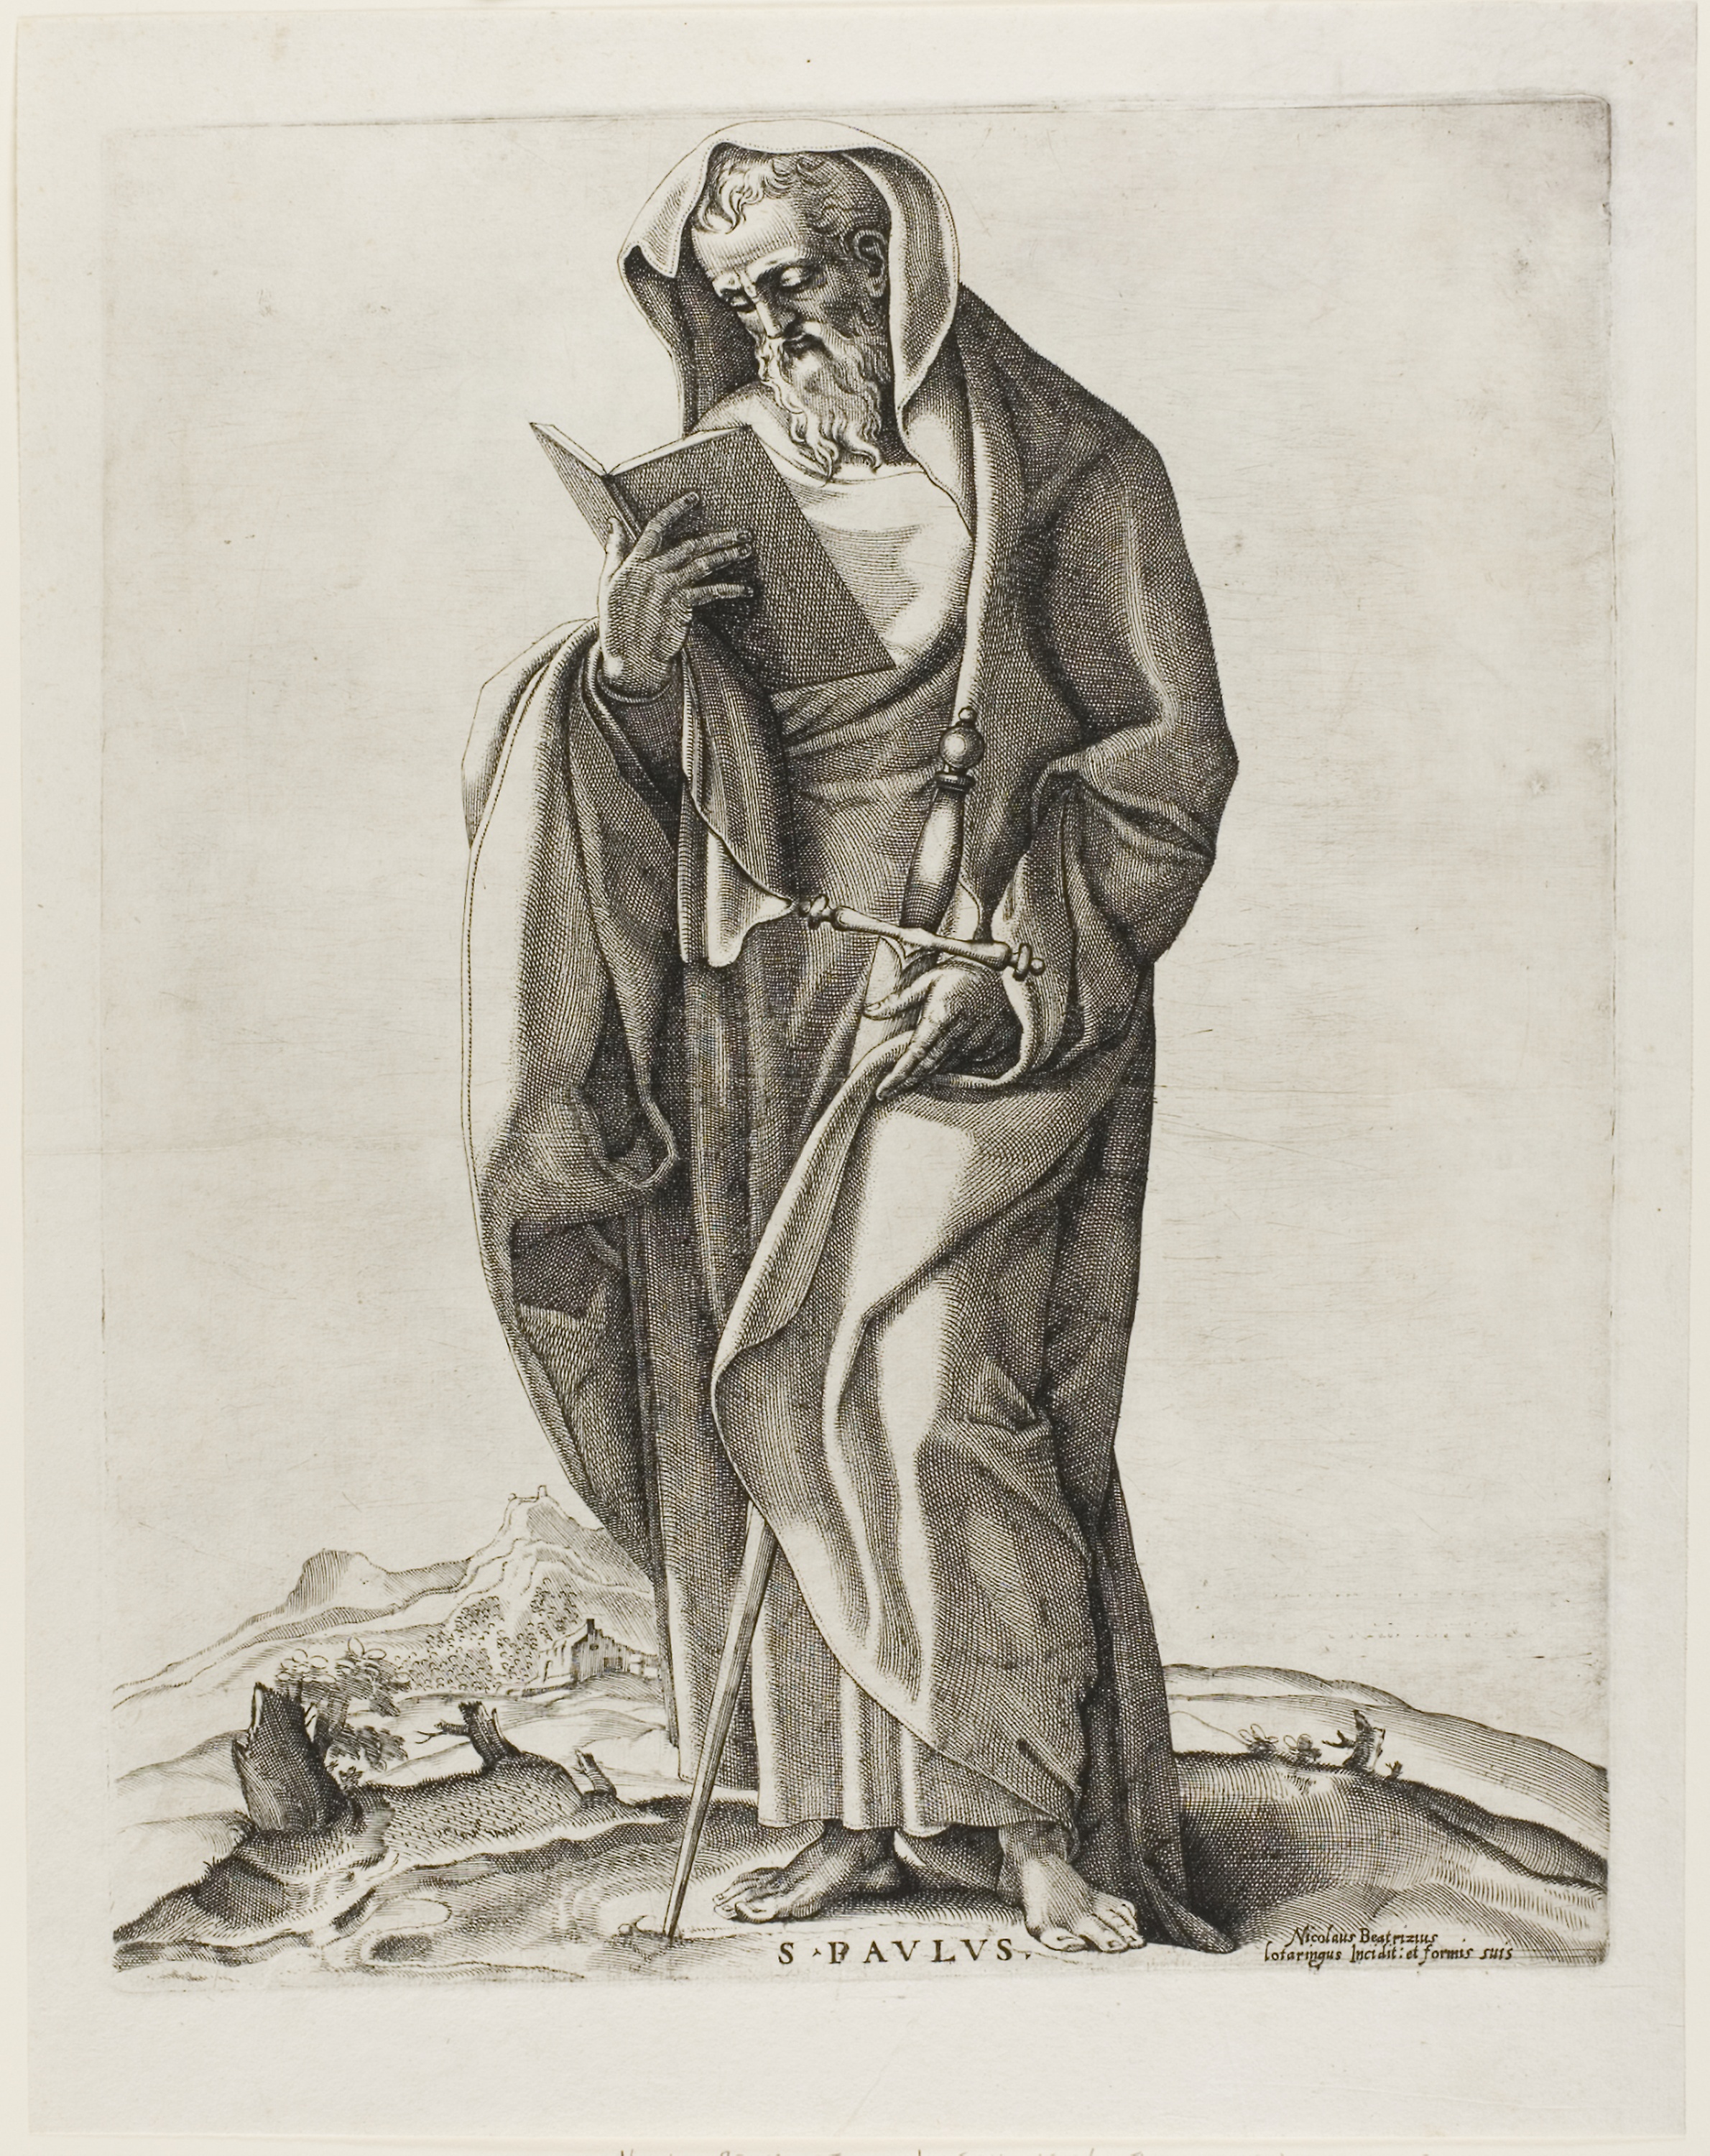
art, standing, figure drawing, classical sculpture, black and white, drawing, artwork, history, human behavior, illustration, costume design, visual arts